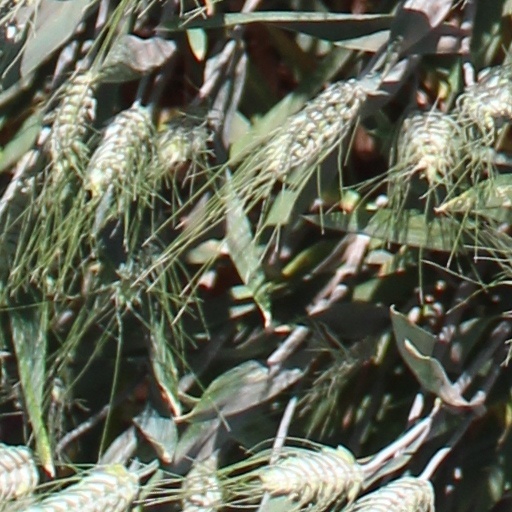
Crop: wheat